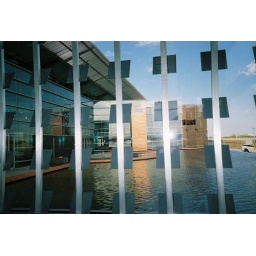
glass wall in lakeside room looking out at reflecting pool/terrace